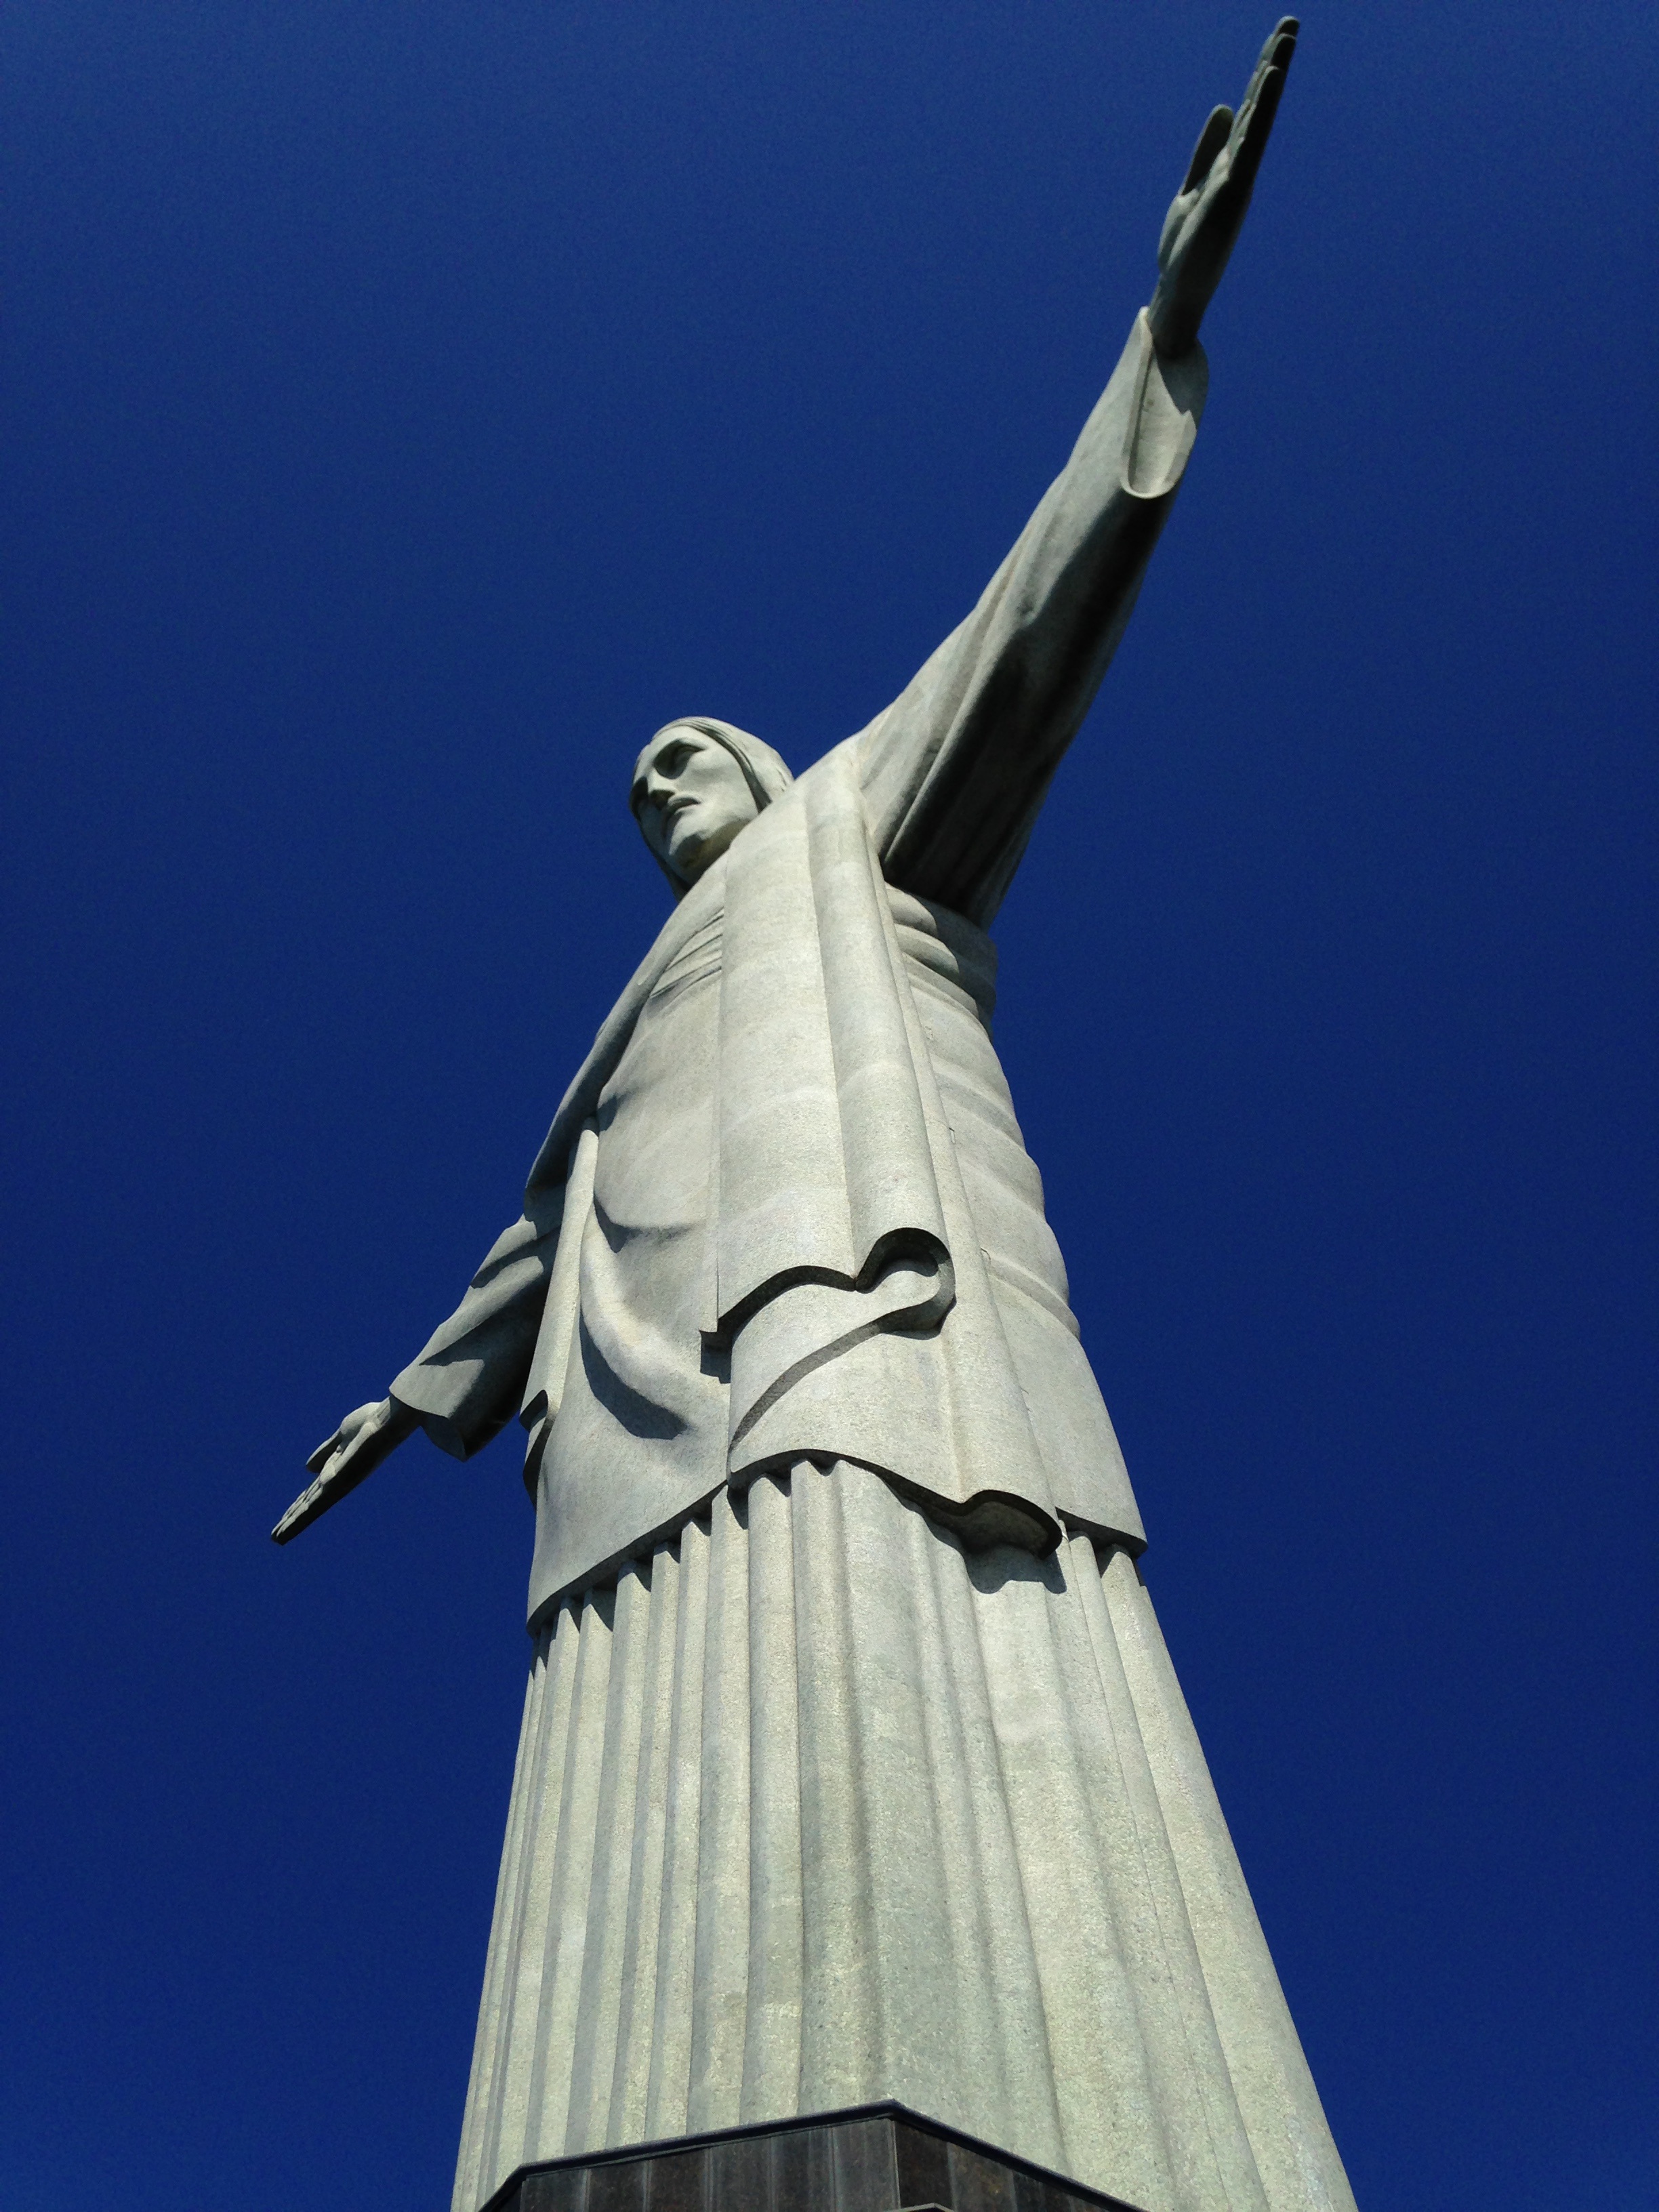
wing, monument, statue, mast, blue, sculpture, christ, art, spire, steeple, wonder, brazil, corcovado, rio de janeiro vacation, atmosphere of earth